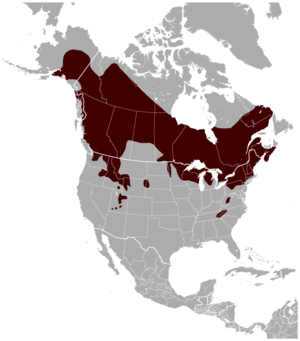
Le grand polatouche est l'une des deux espèces de Glaucomys, un écureuil volant que l'on peut trouver en Amérique du Nord. Il est aussi connu sous le nom d'assapan ou d'écureuil volant. Il est répandu dans une grande partie du Canada ainsi qu'au nord des États-Unis, dans les forêts de conifères et les forêts mixtes. Il est notamment mycophage.
Cette liste des mammifères au Québec est basée sur la « Liste de la faune vertébrée du Québec ». Elle comprend les espèces disparues dans l'histoire récente et les espèces introduites. Elle compte 97 espèces en neuf ordres : une espèce de didelphimorphes, dix espèces d'insectivores, huit espèces de chiroptères, trois espèces de lagomorphes, 25 espèces de rongeurs, 21 espèces de fissipèdes, cinq espèces d'artiodactyles, sept espèces de pinnipèdes et 17 espèces de cétacés.